The Virgin Psychics

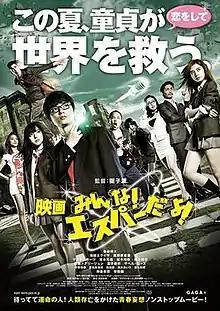
Film poster

is a 2015 Japanese comedy-drama science fiction mystery film directed by Sion Sono. It is the third adaptation of the "seinen" manga series "Minna! Esper Dayo!" written and illustrated by Kiminori Wakasugi, following a 2013 TV series and a TV movie special earlier in 2015. It was released in Japan on September 4, 2015.